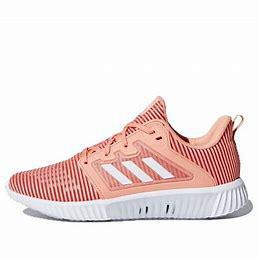
Brand: adidas
Model: Climacool Vent